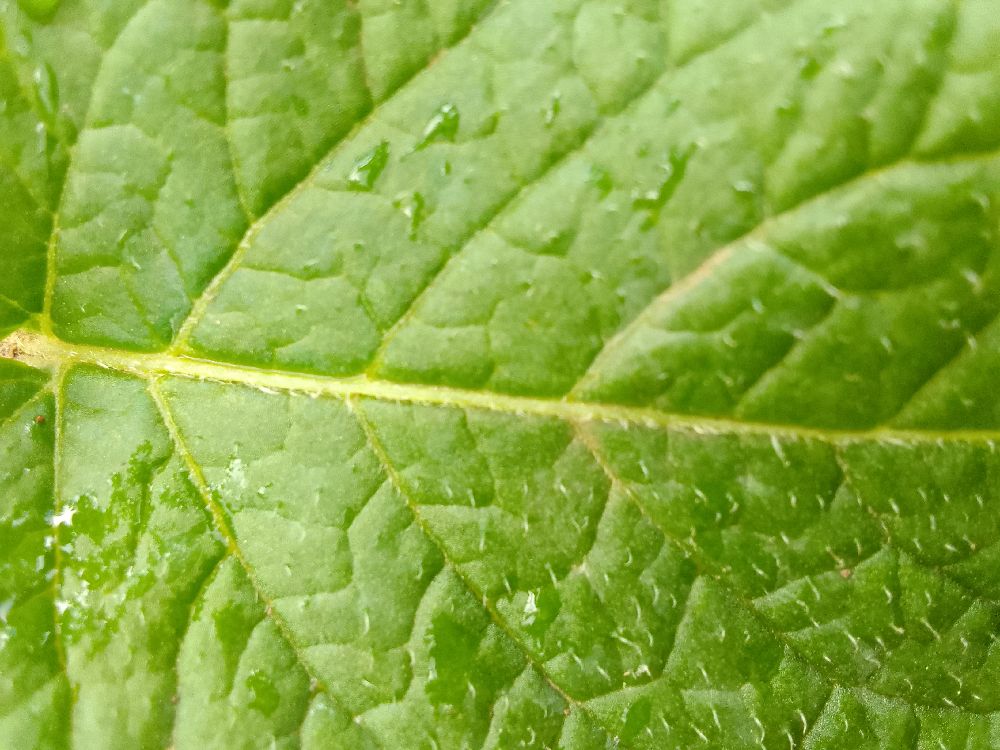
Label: Healthy